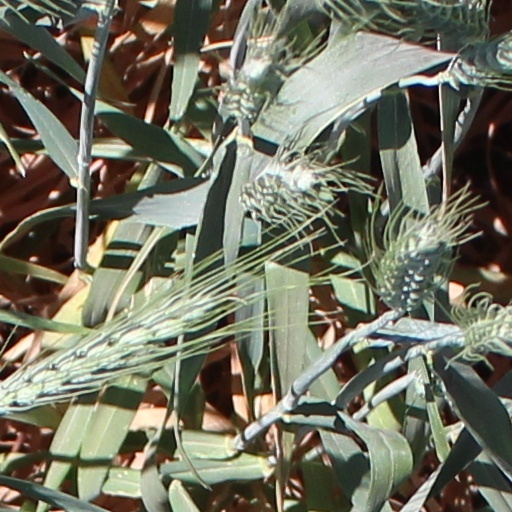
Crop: wheat